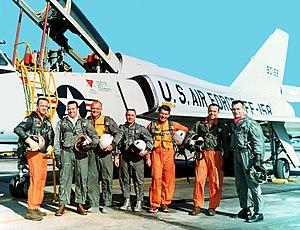
Mercury Seven est le groupe des sept premiers astronautes du monde, sélectionnés par la NASA le 9 avril 1959, un an avant que les Soviétiques ne recrutent leurs premiers cosmonautes.